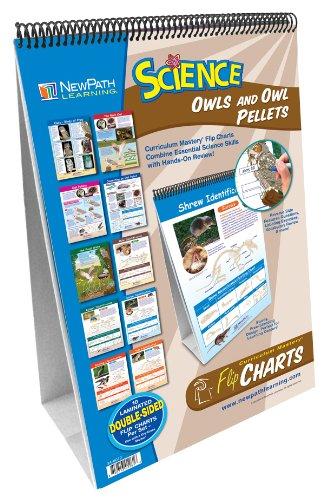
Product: NewPath Learning 10 Piece Science Owls and Owl Pellets Curriculum Mastery Flip Chart Set, Grade 5-9
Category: Office Products | Office & School Supplies | Education & Crafts | Classroom Science Supplies
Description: Includes activity guide featuring black-line copy-masters and exercises.
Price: $37.95
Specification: Product Dimensions:         18 x 11.9 x 0.7 inches ; 2.75 pounds    |Shipping Weight: 2.8 pounds (View shipping rates and policies)|Domestic Shipping: Item can be shipped within U.S.|International Shipping: This item can be shipped to select countries outside of the U.S.  Learn More|ASIN: B00DOG823Y|Item model number: 34-6015|    #2441    in School Science Supplies    |    #7429    in Science Kits & Toys    |    #10696    in Science Education Supplies